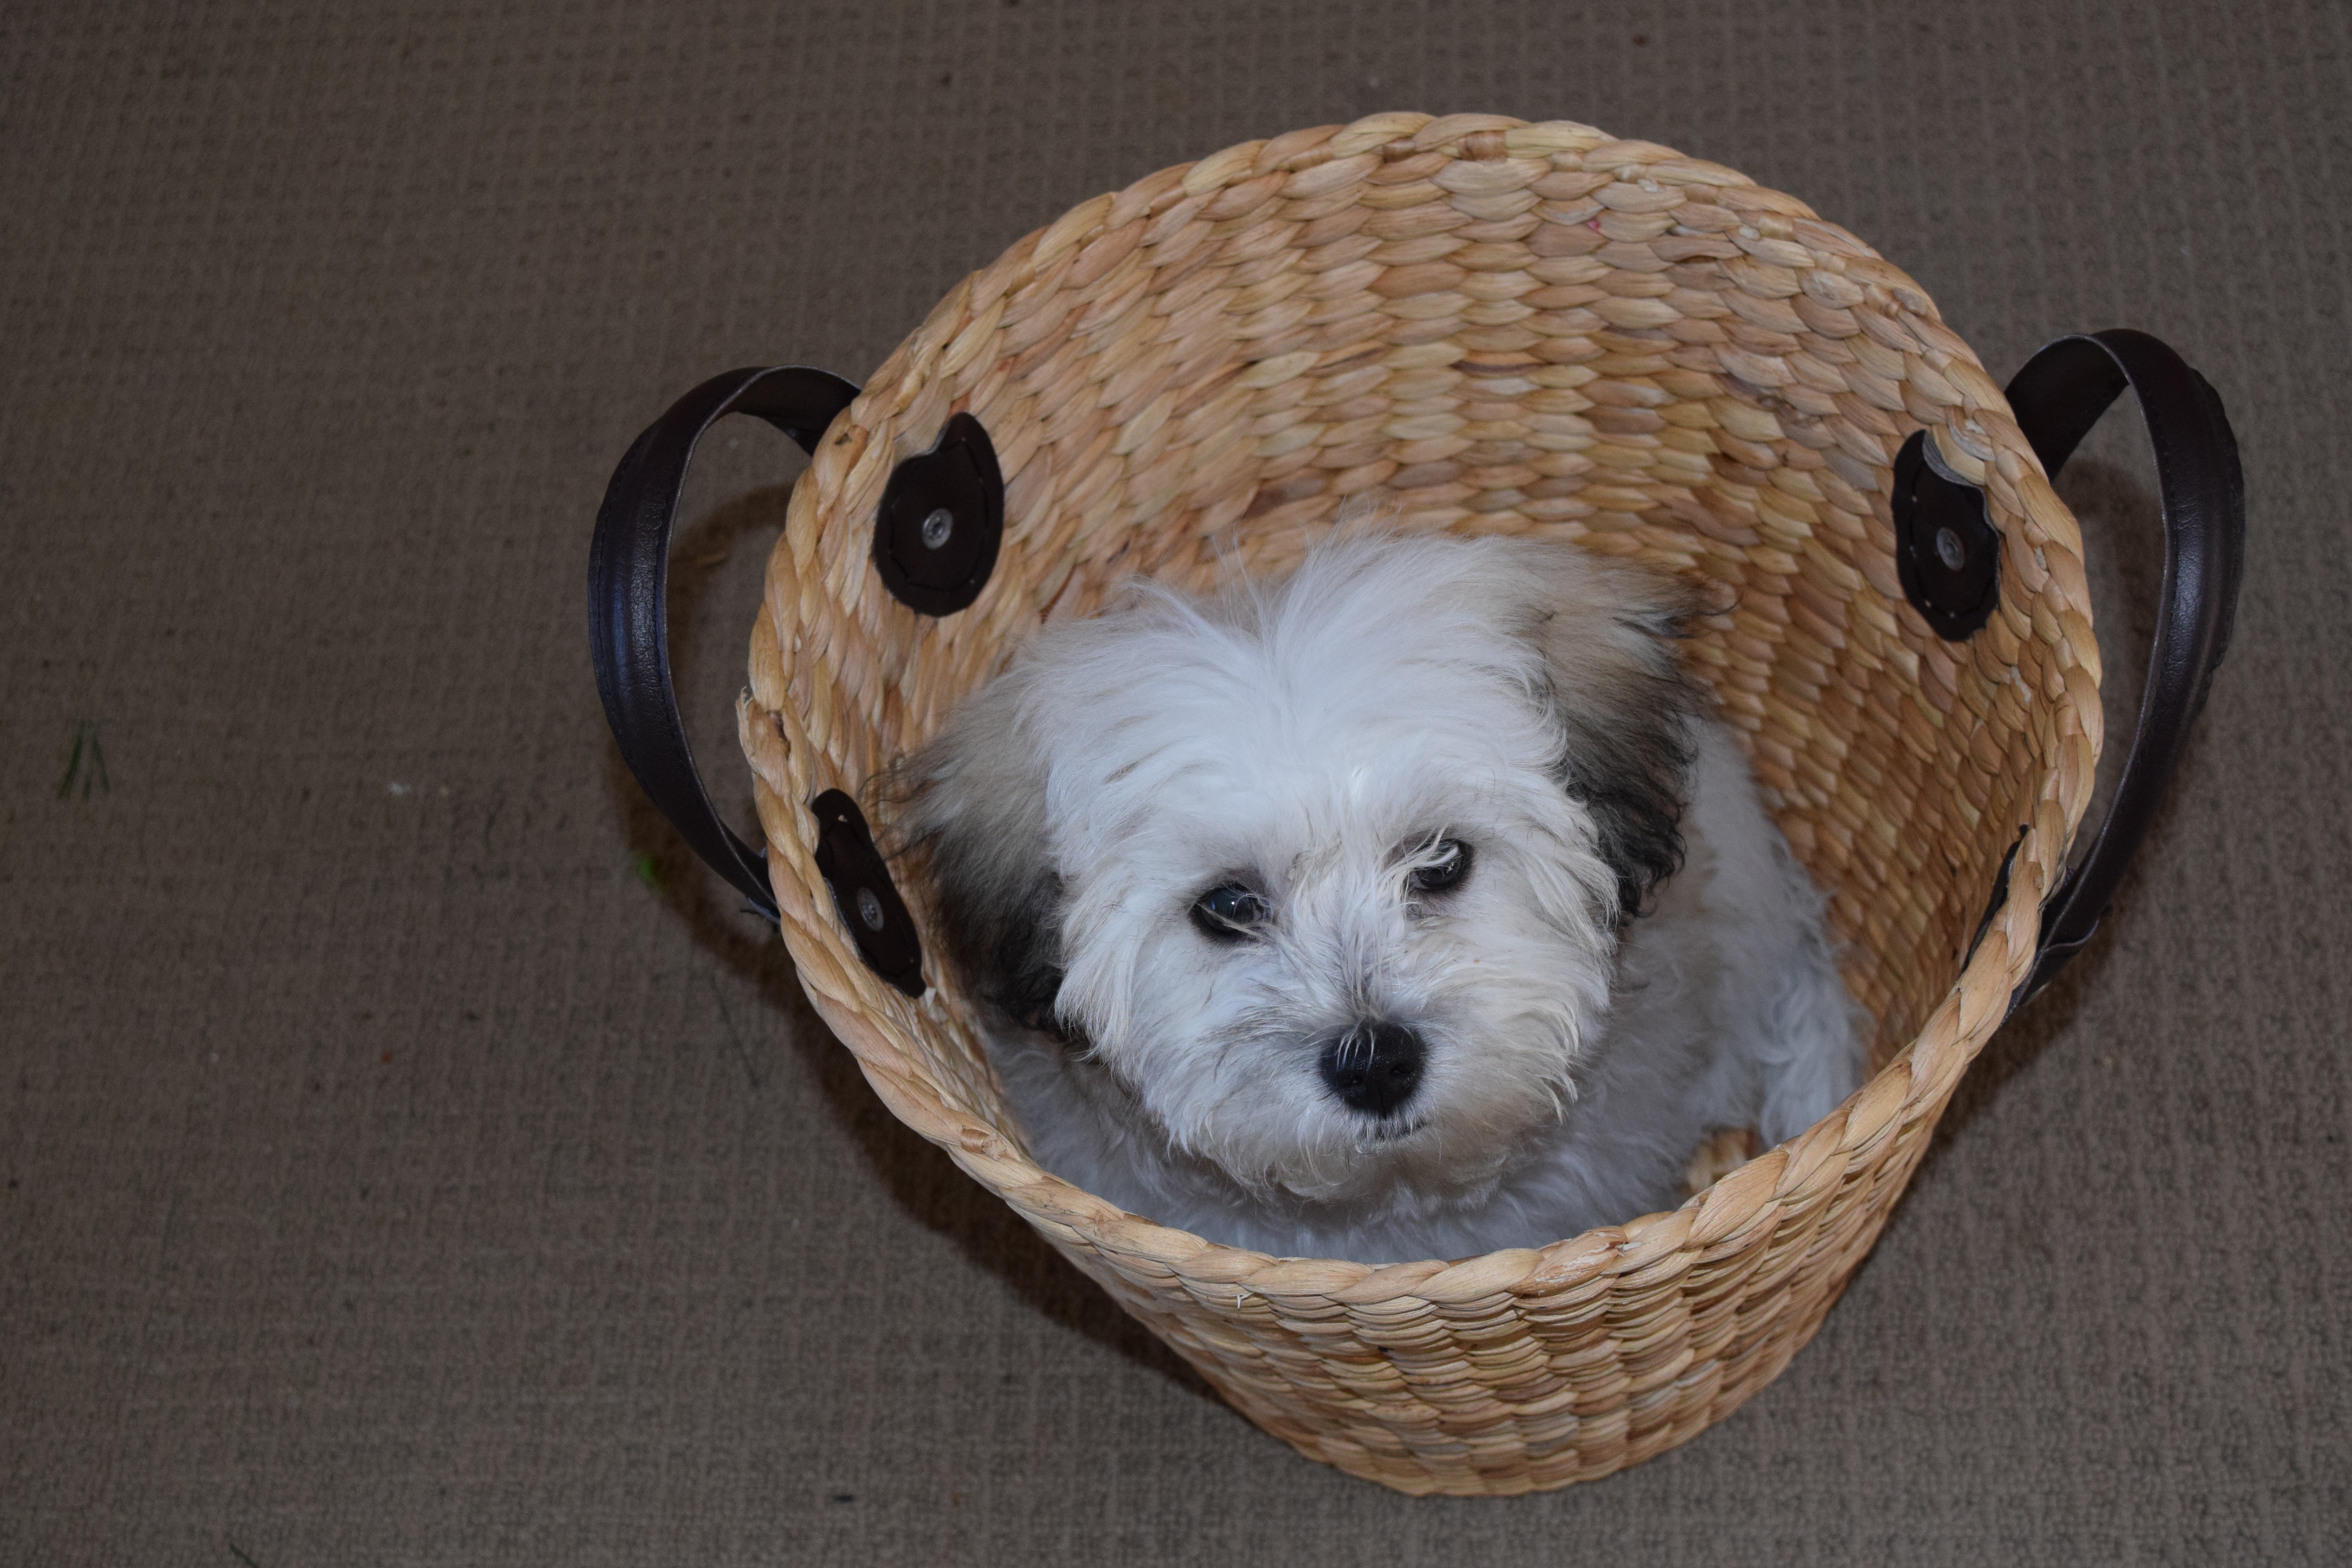
white, puppy, dog, animal, cute, pet, fur, young, sitting, mammal, basket, wicker, adorable, pup, maltese, cute puppy, maltese shih tzu, dog like mammal, dog crossbreeds